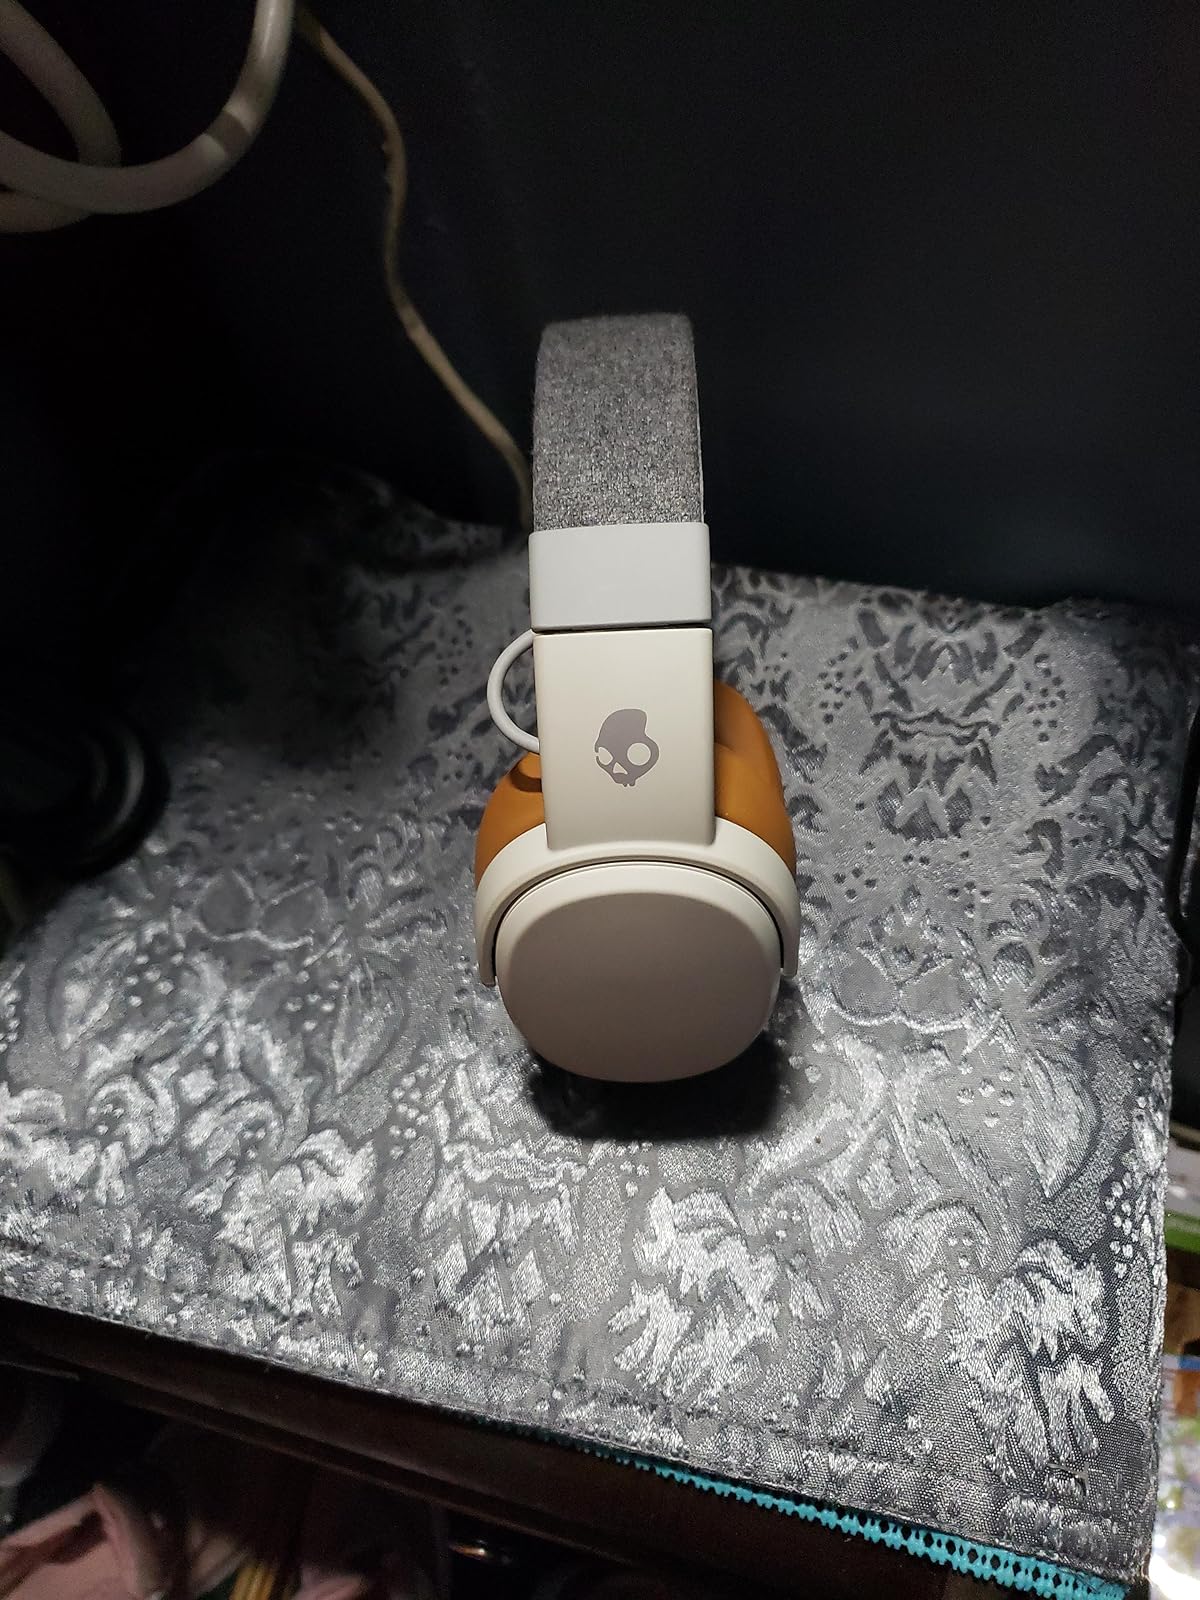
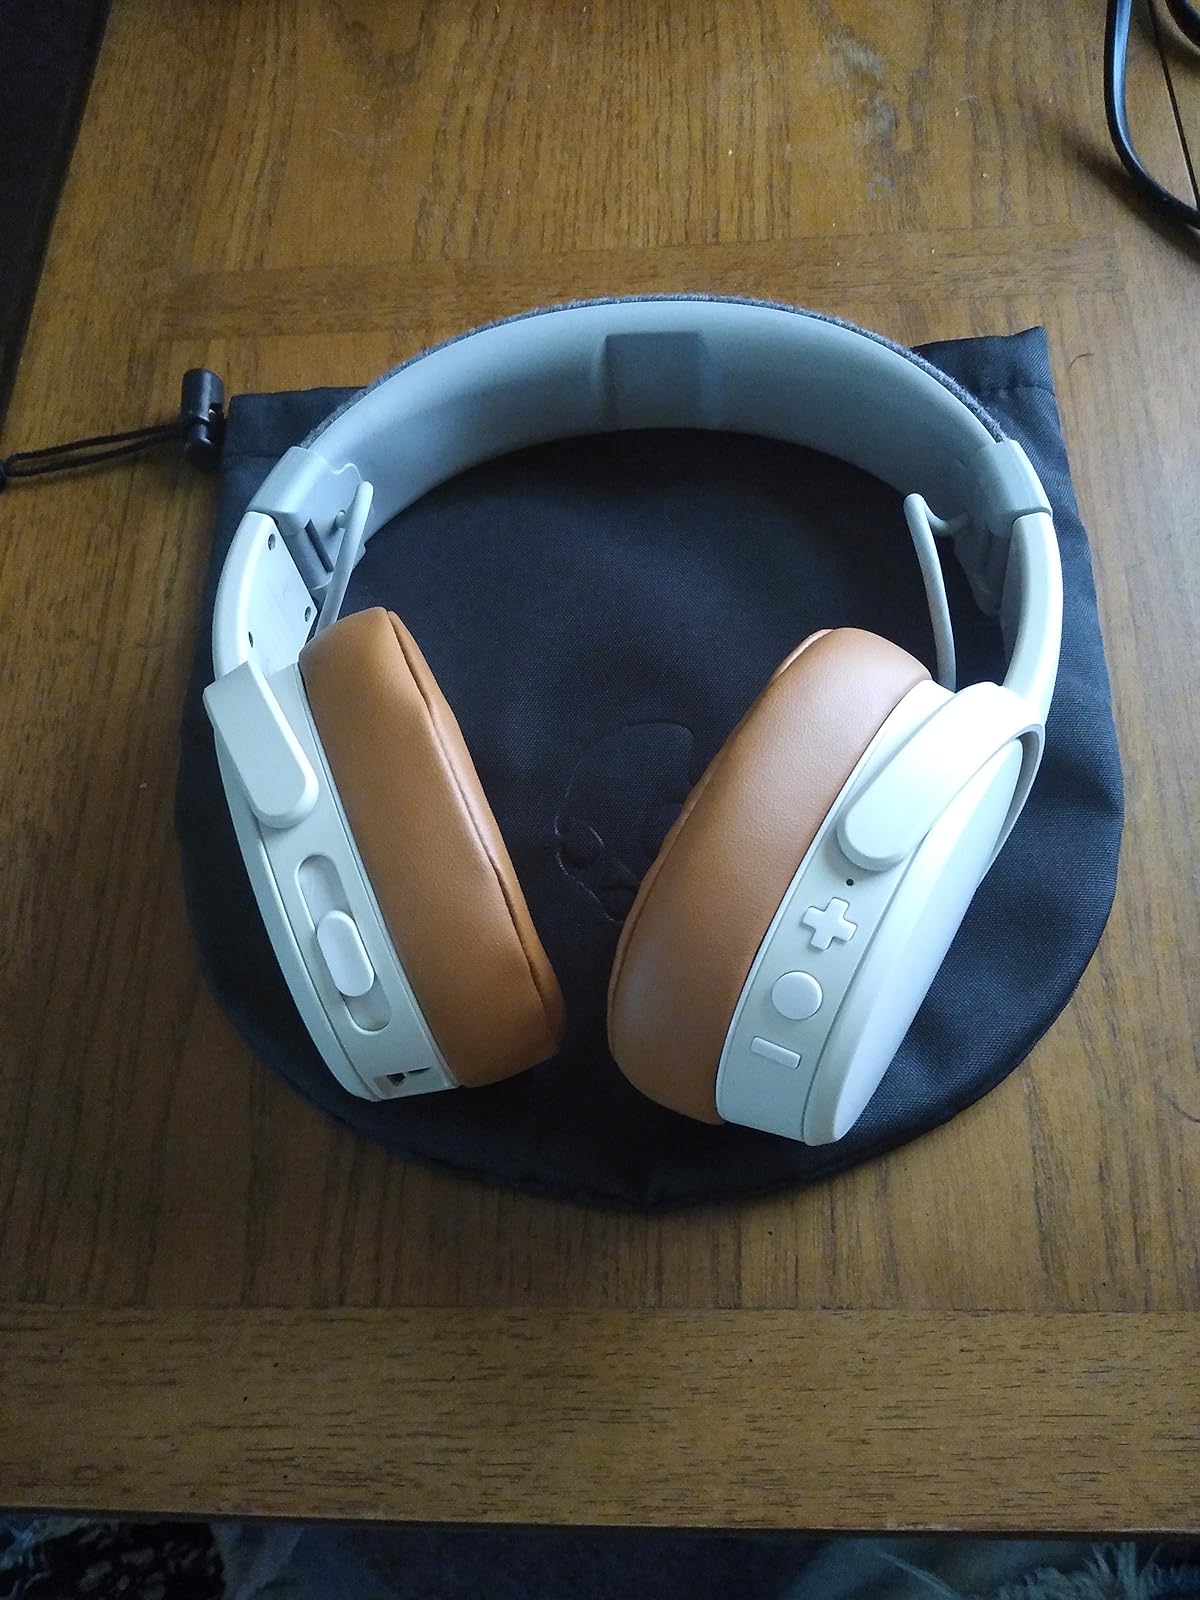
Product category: headphones
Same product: yes